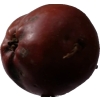
Label: Apple 18